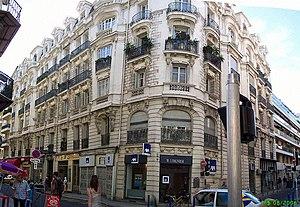
La ville de Nice possède de nombreux immeubles et bâtiments dénommés palais.
La rue de France est une rue de Nice qui appartient au quartier des Musiciens et au quartier des Baumettes ; son code postal est 06000.